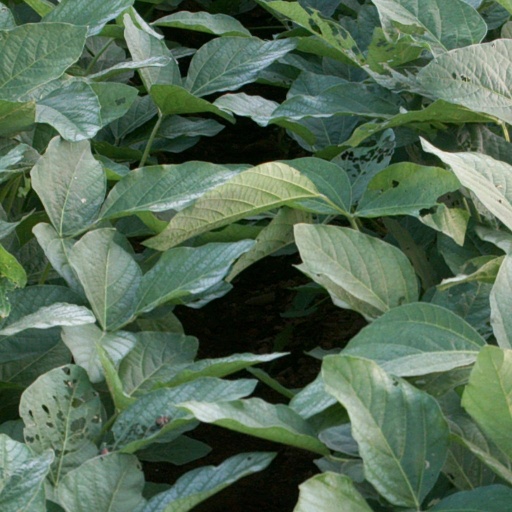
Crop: soybean